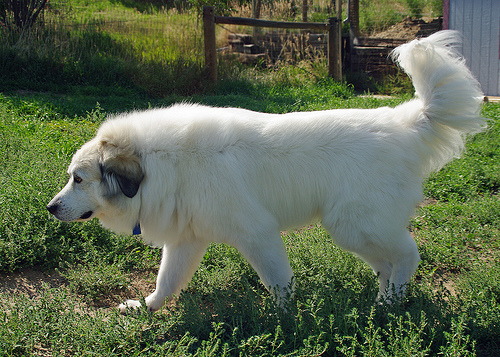
Animal: dog
Breed: great pyrenees